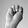
ASL letter: M